Chicken burger

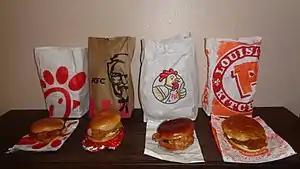
Examples of chicken burger/sandwiches of Western fast food restaurant chains, as seen from left such as; Chick-fil-A, KFC, PDQ, and Popeyes that are classic competitors in the chicken sandwich wars

A chicken burger, also referred to as a chicken sandwich in the United States, is a chicken patty or filet, typically fried or grilled, served on a hamburger bun with similar condiments and toppings as on hamburgers. In the United States, the term chicken burger is strictly used with a ground chicken patty.